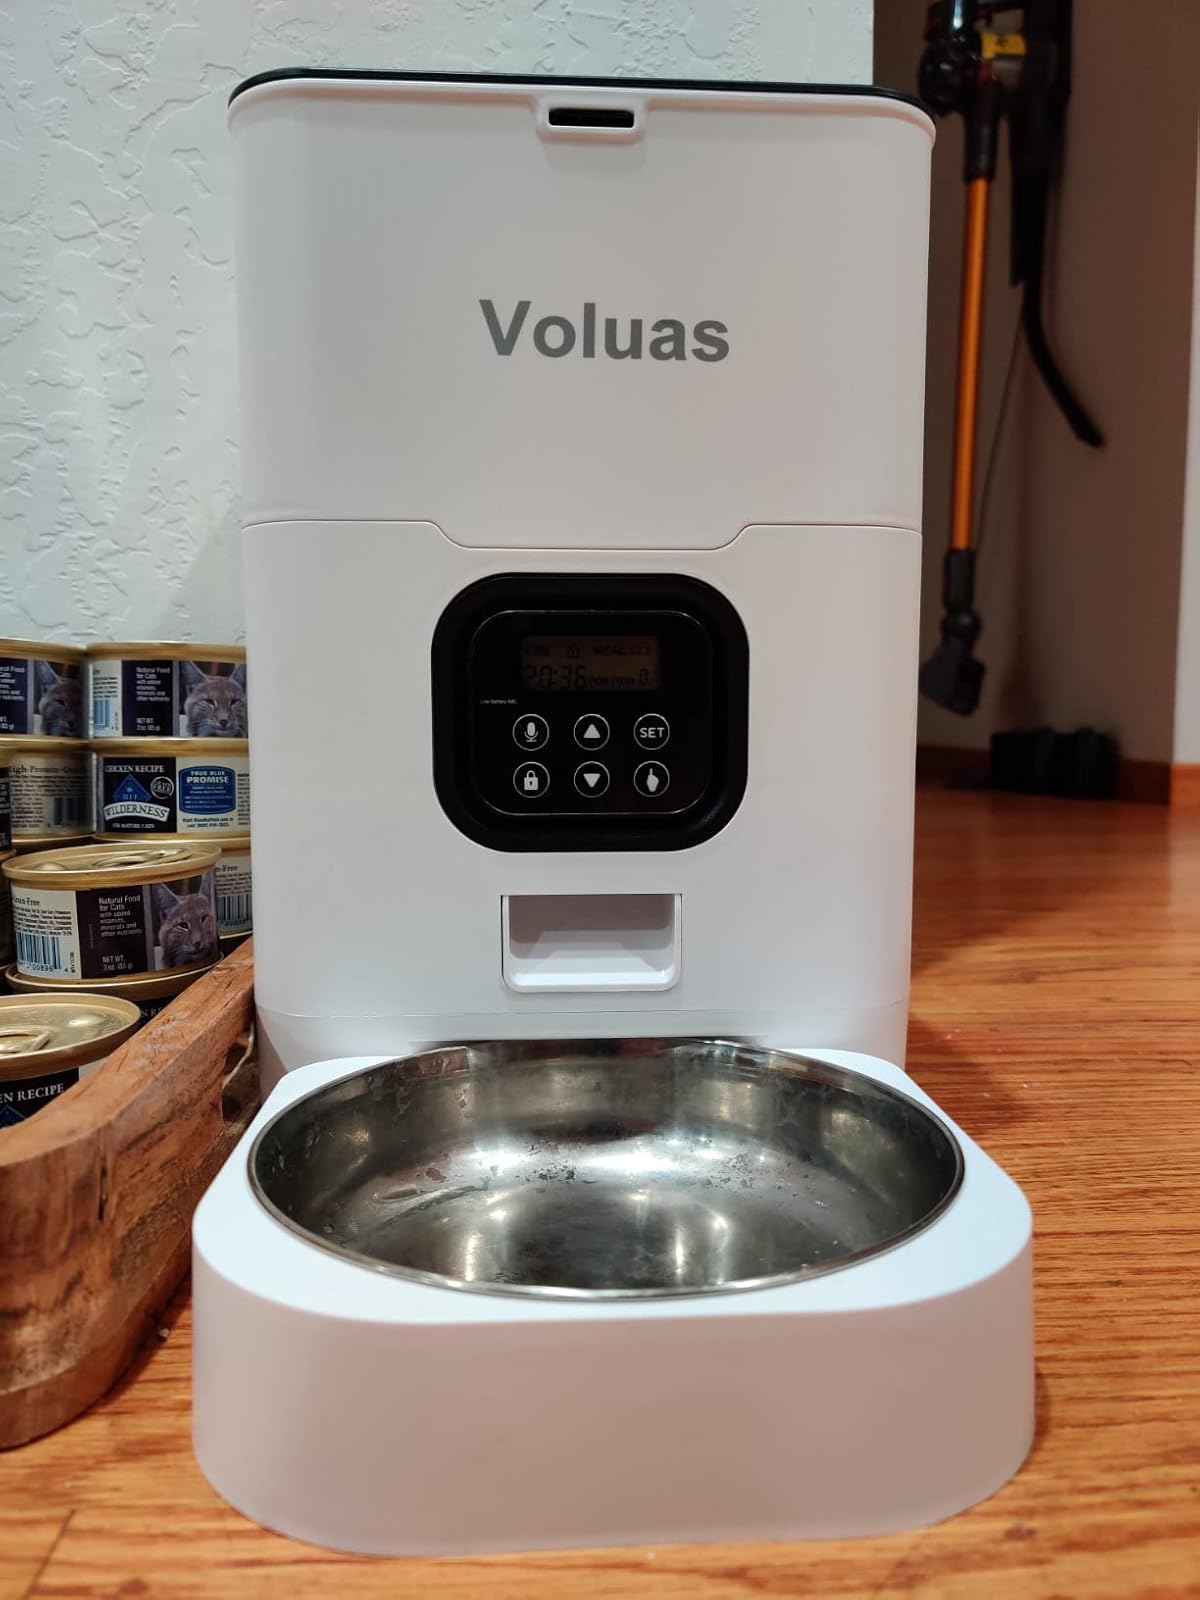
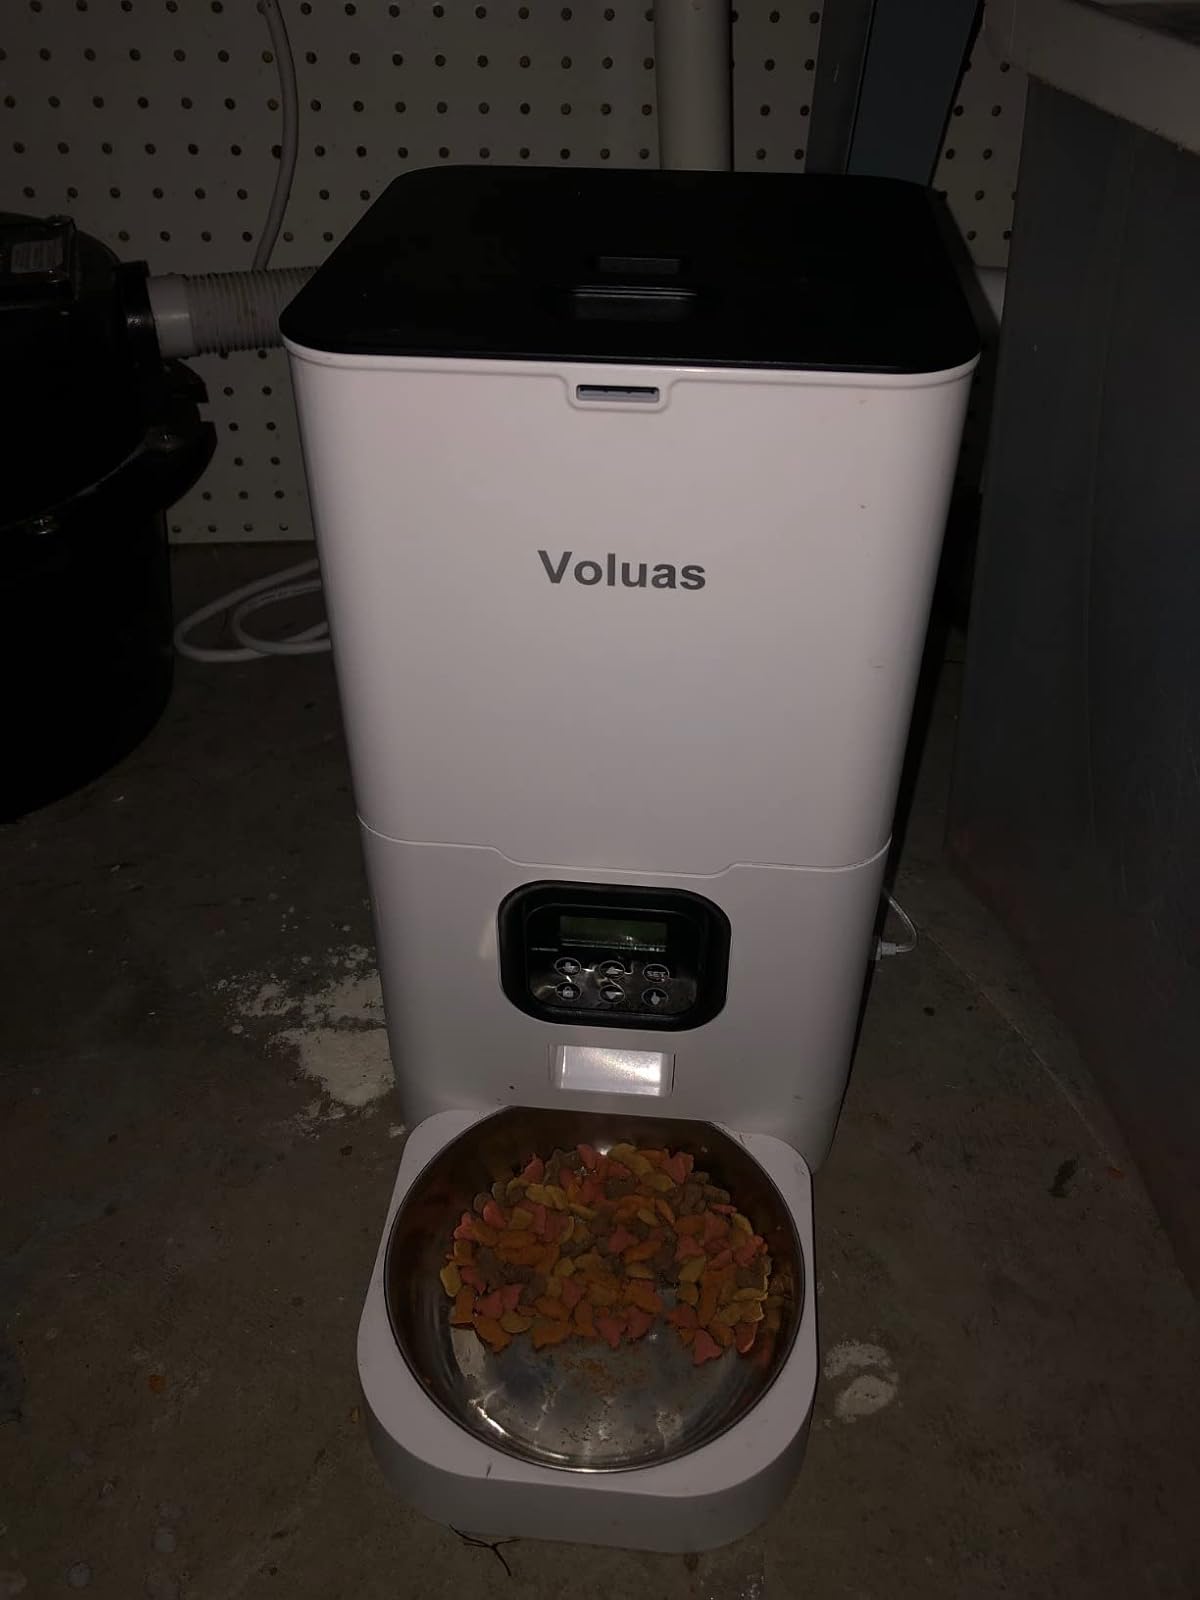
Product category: items_feeder
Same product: yes